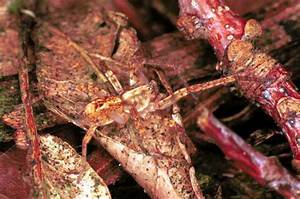
Label: ragno